Lebes

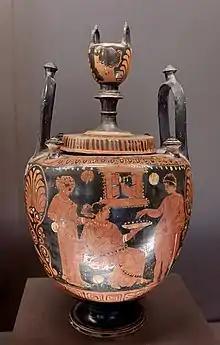
"Lebes gamikos", a vessel that was part of an ancient Greek wedding.

The lebes (plural "lebetes") is a type of ancient Greek cauldron, normally in bronze. It is a deep bowl with a rounded bottom. It was often supported by a sacrificial tripod. In classical times, a foot was attached and it was typically used as a cooking pot.